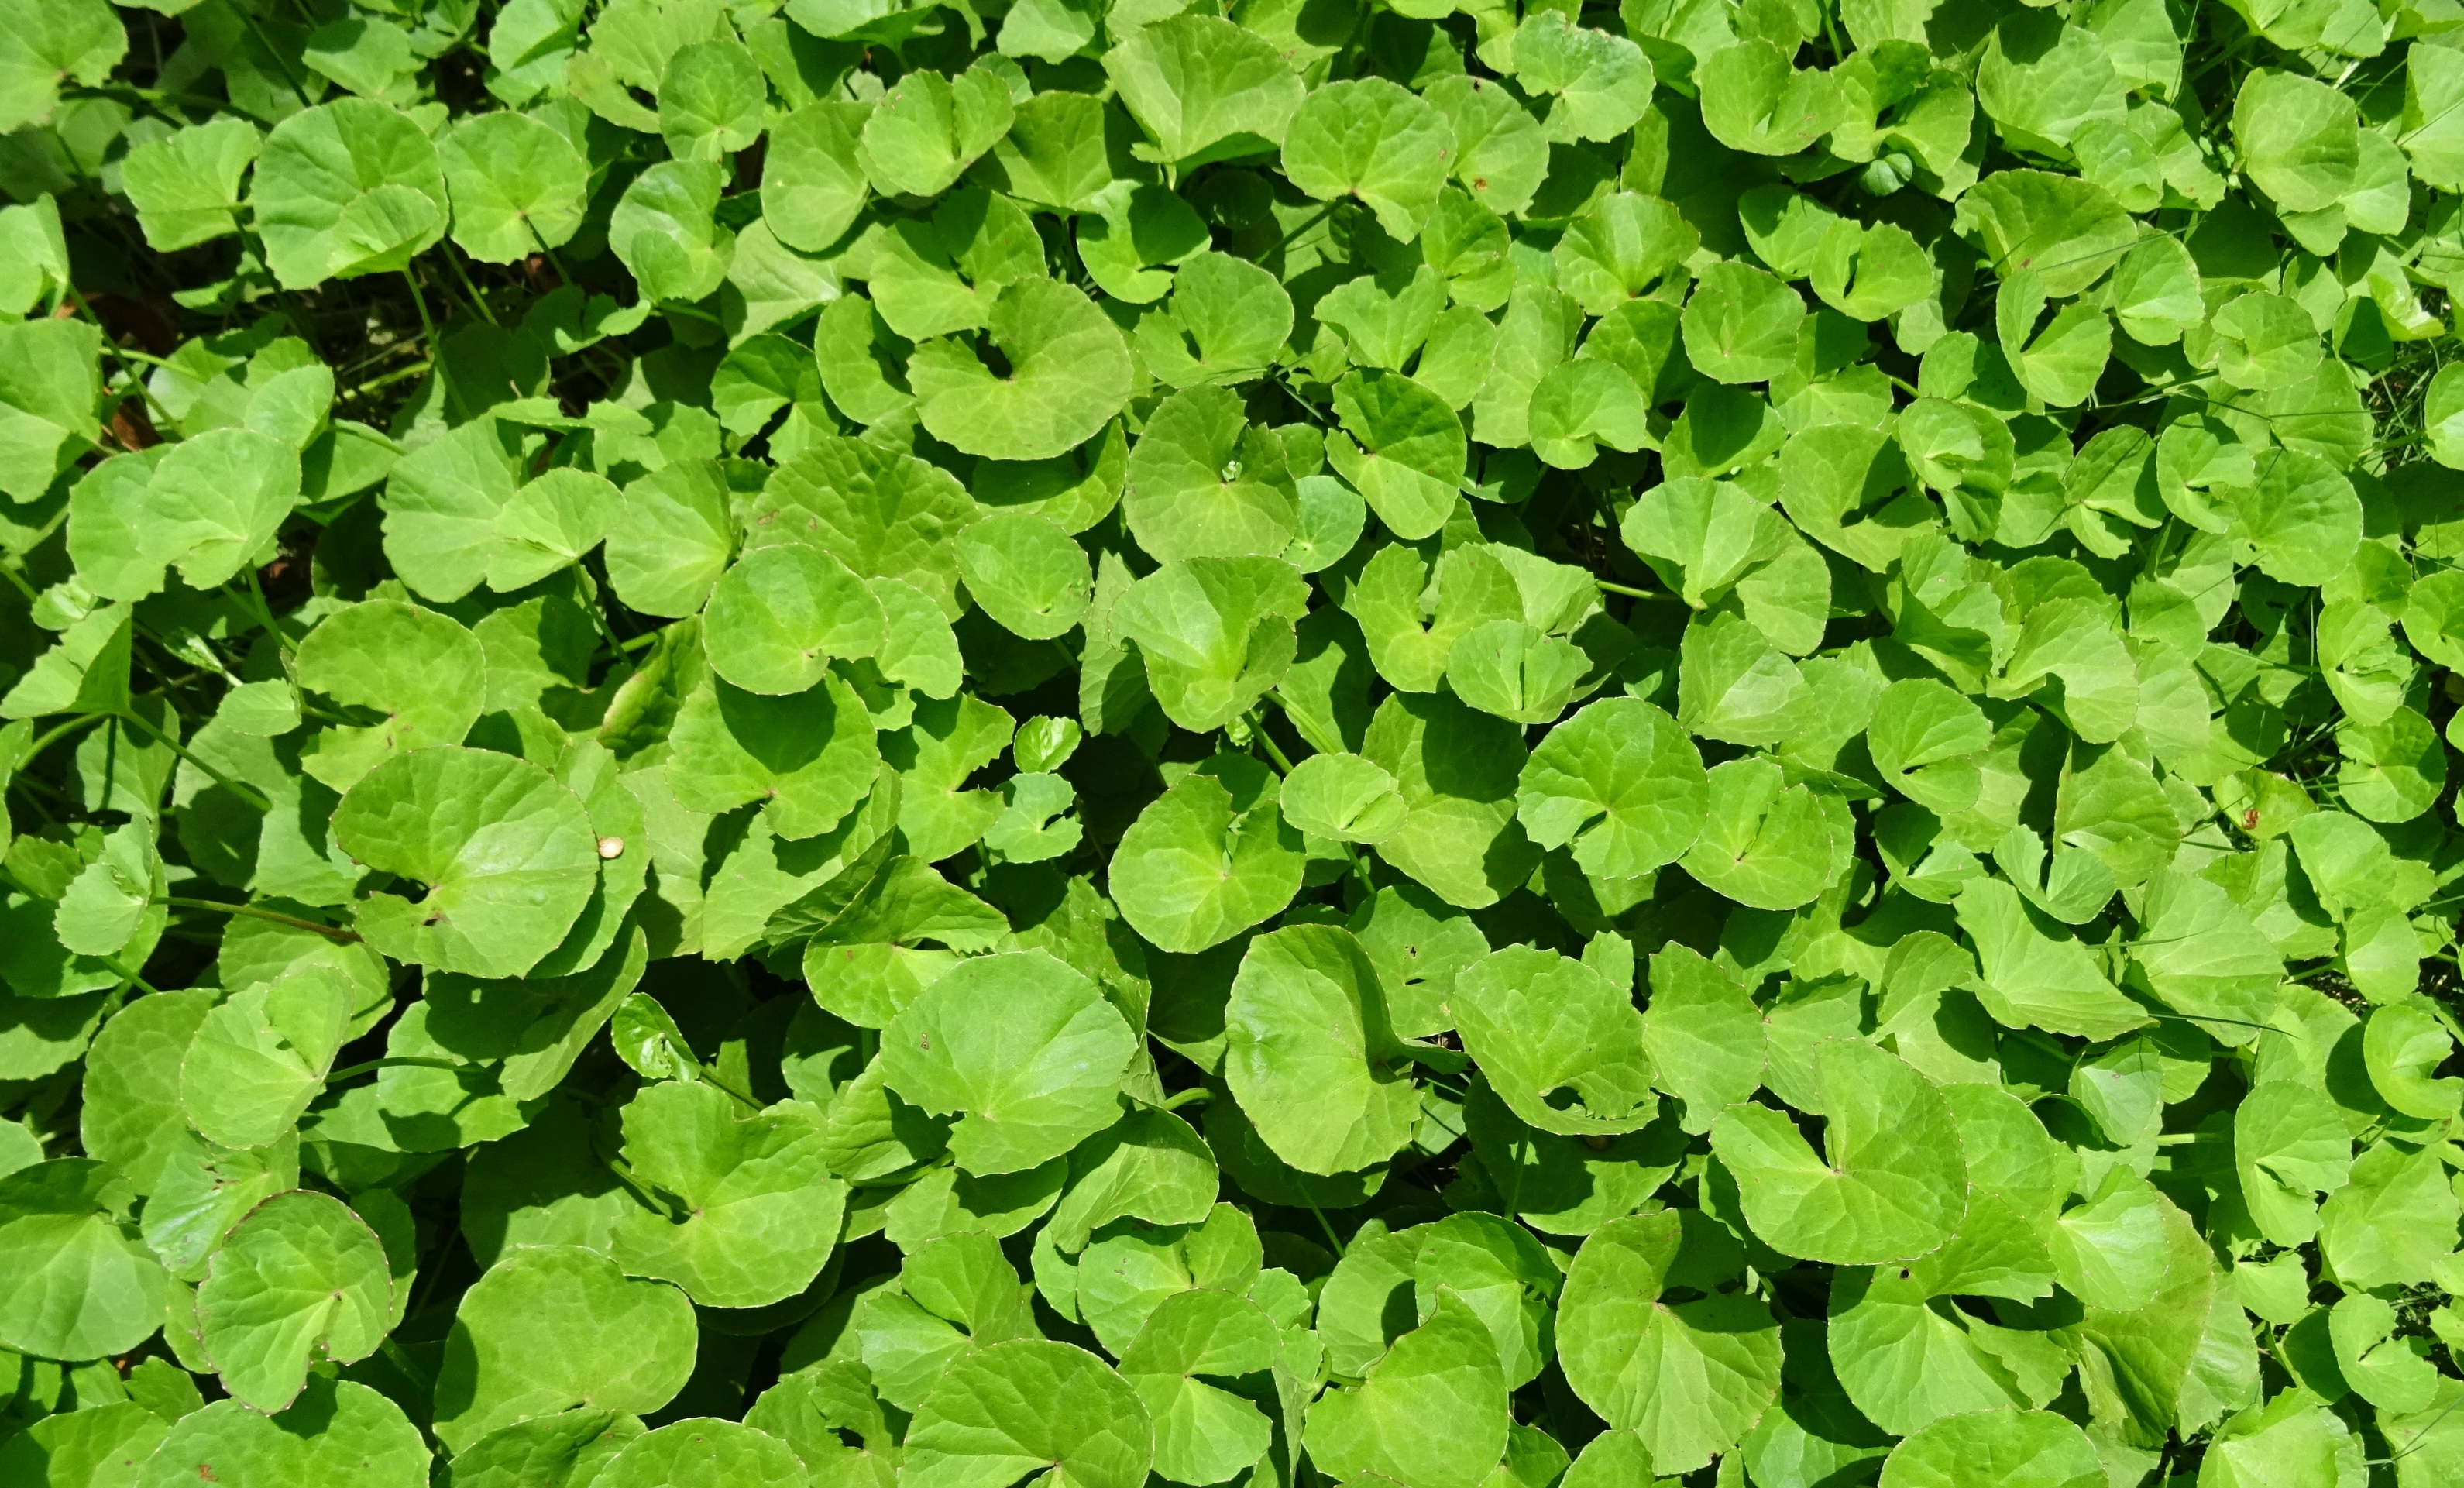
plant, leaf, flower, green, herb, produce, natural, soil, medicine, health, alternative, groundcover, traditional, medicinal, flowering plant, apiaceae, ayurveda, indian pennywort, coinwort, indian water navelwort, pennyweed, spadeleaf, ayurvedic, brahmamanduki, thanakuni, brahmi, thalkudi, khadabrahmi, khulakhudi, manduki, brahmi soppu, gadde baraga, saraswati soppu, ekpani, brahmabuti, mandukaparnni, mula parnni, sarasbati, soma balli, srabani, bhandi, centella asiatica, centella hirtella, hydrocotyle asiatica, hydrocotyle reniformis, therapeutic, annual plant, land plant, centella